Mishawaka, Indiana

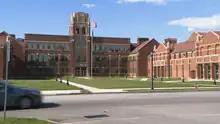
Mishawaka High School, of the School City of Mishawaka

Public schools in Mishawaka and/or serving Mishawaka are operated by several school districts. School City of Mishawaka serves the central part of the city. Other sections are within the Penn-Harris-Madison School Corporation and the South Bend Community School Corporation. Mishawaka High School is the sole high school of the Mishawaka school district. School City of Mishawaka (School District of Mishawaka) contains a total of 9 Schools including 2 secondary Schools: Mishawaka High and John Young Middle School, and 7 Elementary Schools which includes the following: Battell, Beiger, Emmons, Hums, LaSalle, Liberty, and Twin Branch.